Lake Suwa

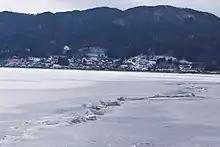
Omiwatari in 2018

Local Shinto tradition holds that the ridges are formed by the gods crossing the lake when traveling between the various buildings of the Suwa Grand Shrine. Folklore says it is the guardian god of Suwa, Takeminakata-no-kami, leaving his sanctuary to meet with his wife, the goddess Yasakatome, joining the opposite bank by walking on frozen water. The record of this crossing is the oldest-known human-observed climate record. This record has been used by scientists to study the impact of sunspots, human development and anthropogenic CO emissions on lake ice formation.